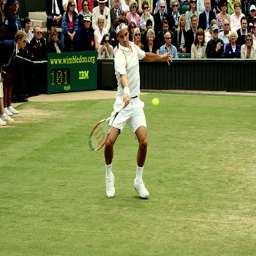
A person with a racket goes to hit a tennis ball.
A person on a court with a tennis court.
A photo of a man swinging his racket to hit a tennis ball.
A man is hitting a tennis ball during a match.
A man standing on a lush green field holding a tennis racquet.